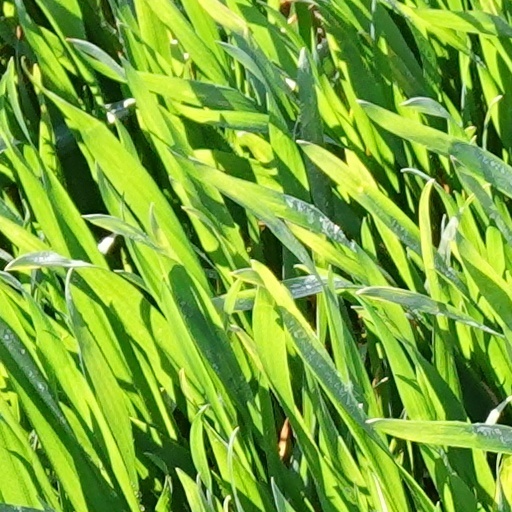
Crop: wheat